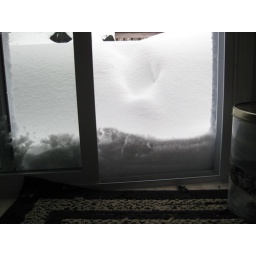
Snow up against the new sliding glass door